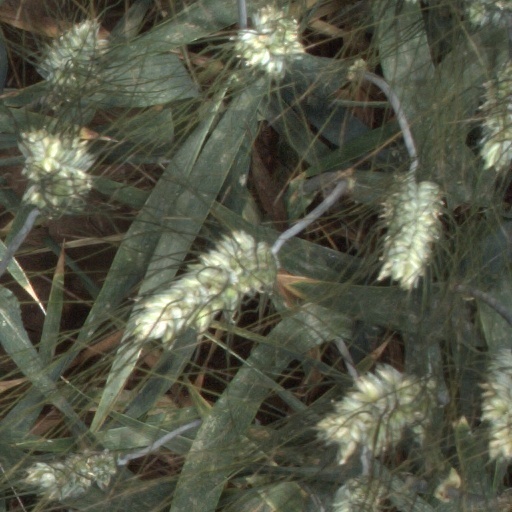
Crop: wheat